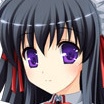
Portrait style: Anime Portrait